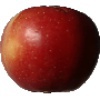
Label: braeburn_apple